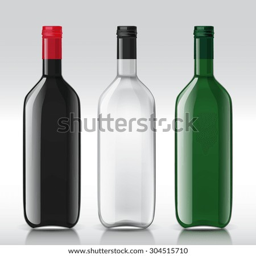
set of transparent bottles for different wines .